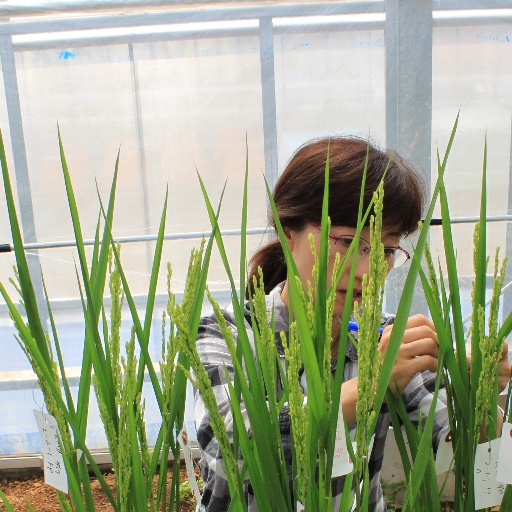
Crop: rice